Javer Hurshiti

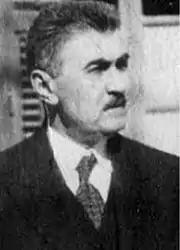
Javer Hurshiti

Hurshiti was born in 1880 (or 1883) in Caucasus and he was the adoptive son of Maliq Pashë Libohova, from Libohovë. He was adopted in Istanbul and his mother was probably a Nubian mistress.